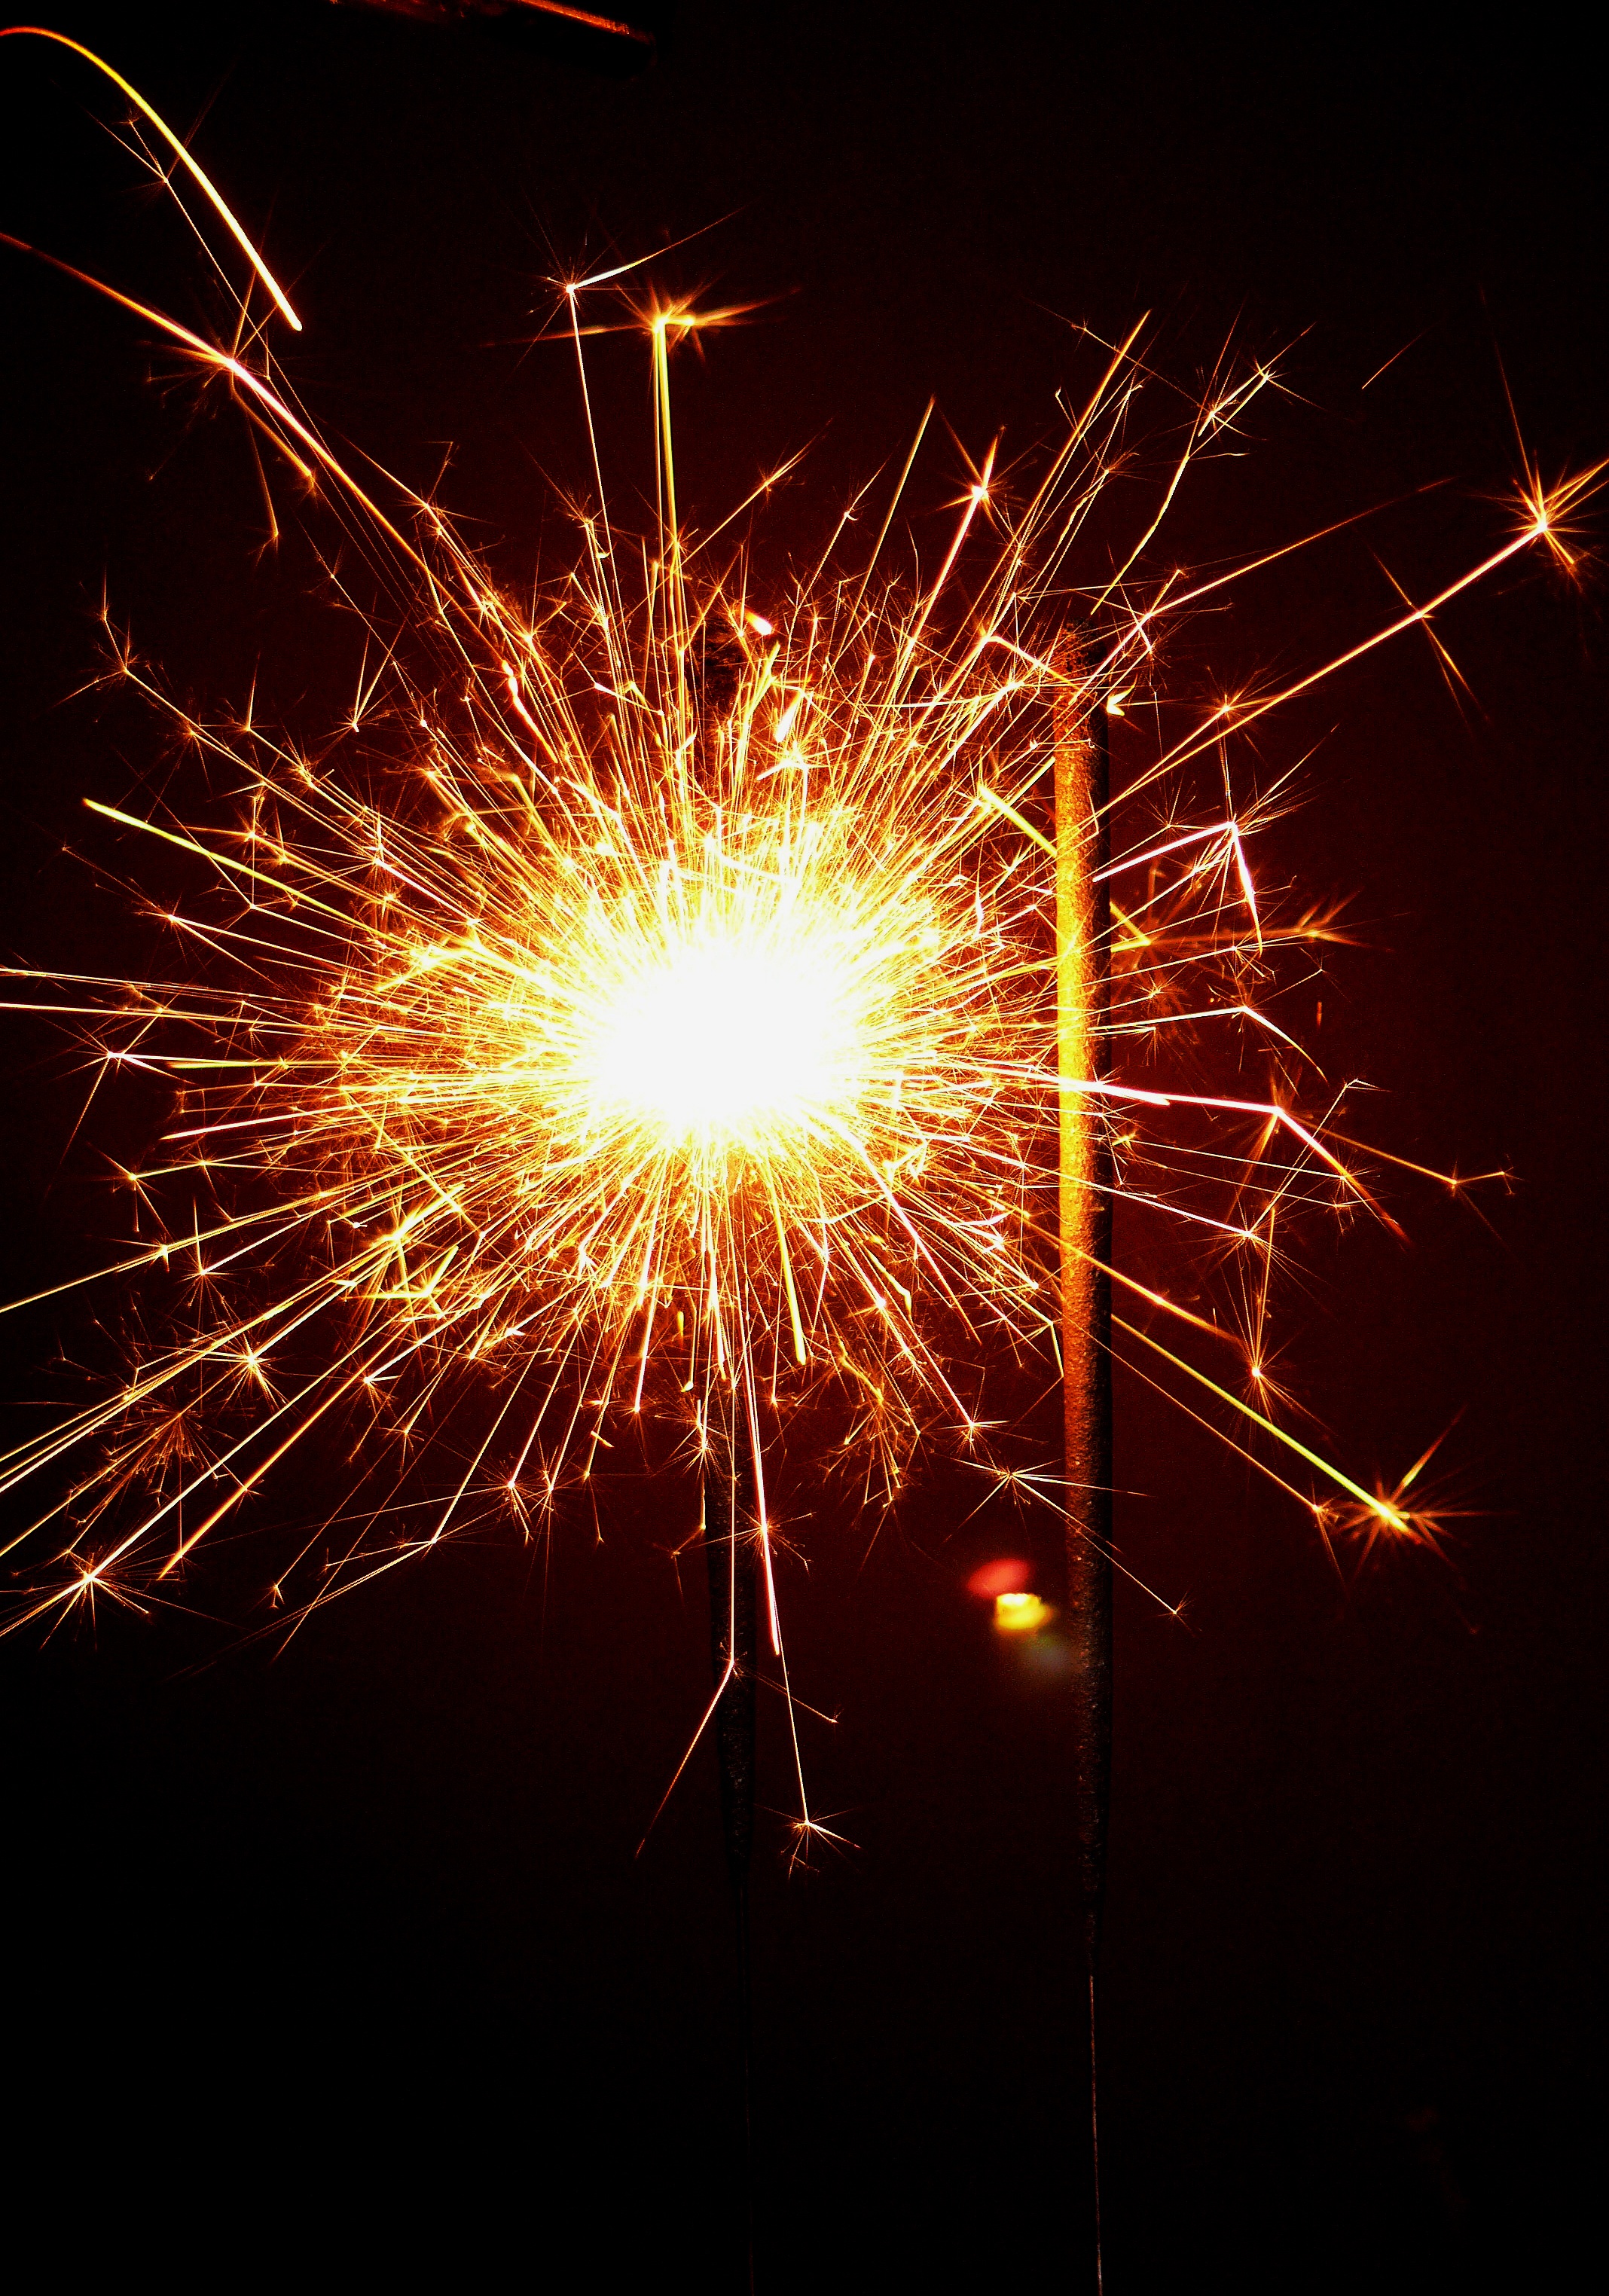
light, sparkler, celebration, fire, fireworks, illustration, party, greeting, congratulations, sylvester, greeting cards, new year's eve, new year's day, happy new year, new year's greetings, new year greeting